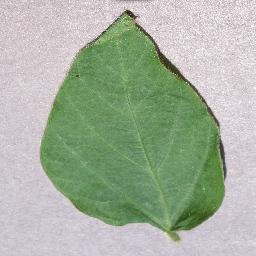
Label: Soybean___healthy